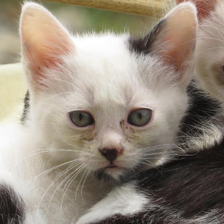
Label: animals